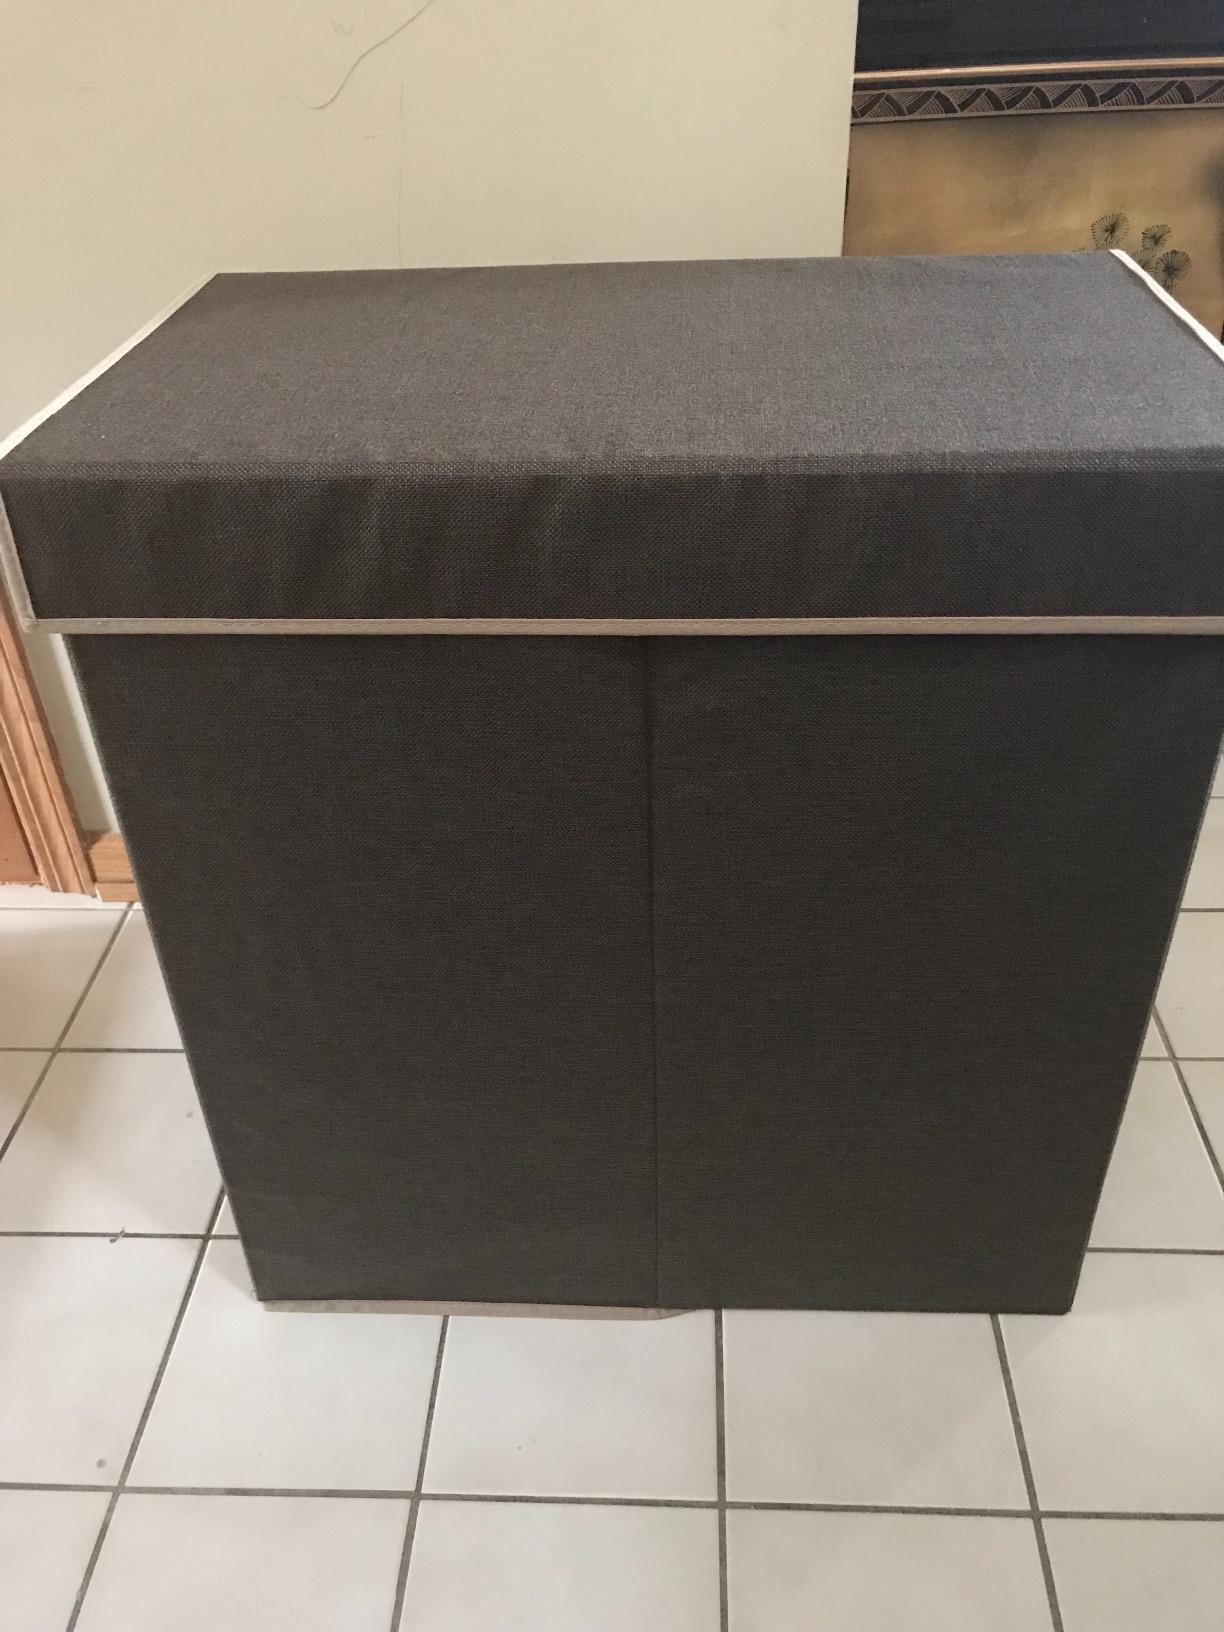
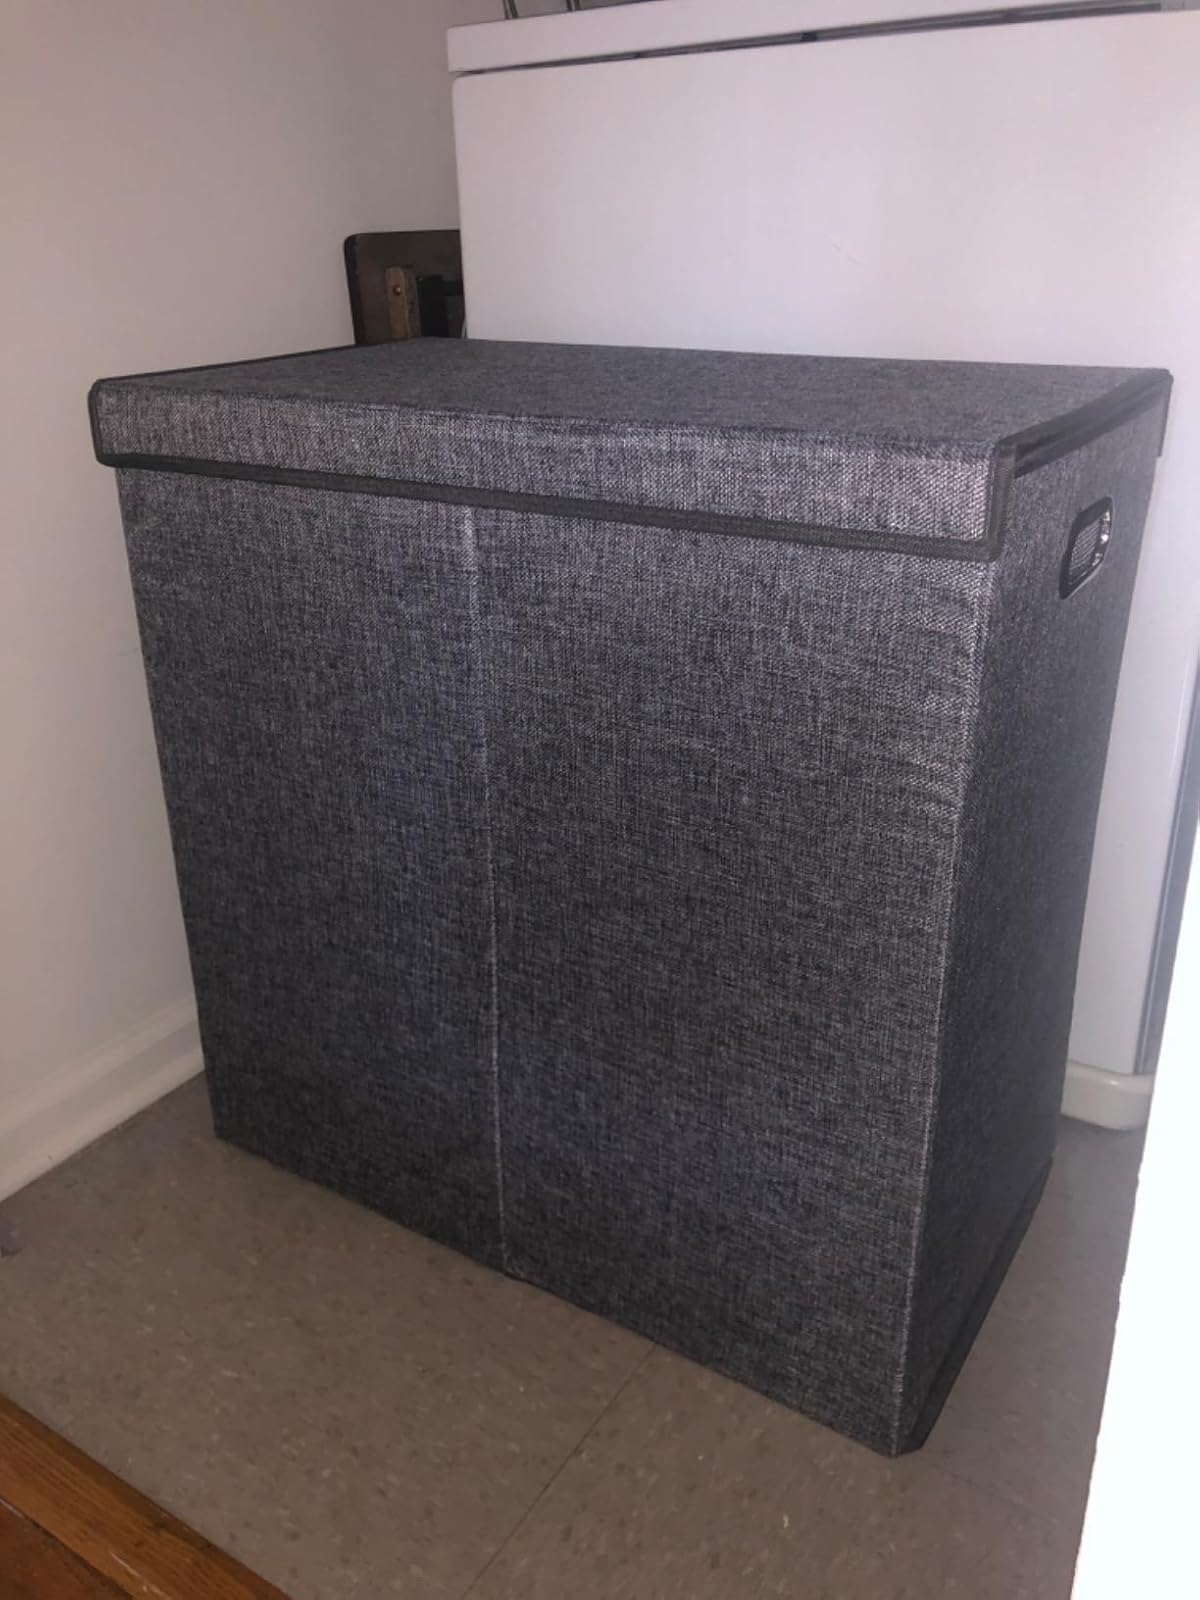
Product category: items_hamper
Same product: no